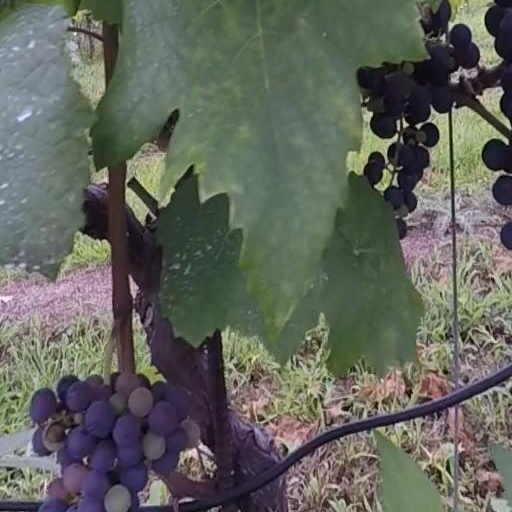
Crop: grape